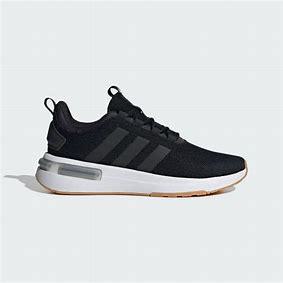
Brand: Adidas
Model: Racer TR23